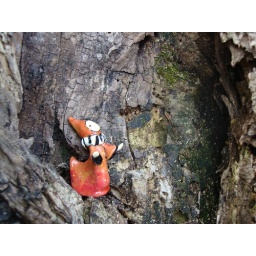
orange in tree